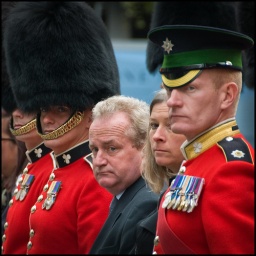
Soldiers and a couple of civvies waiting to cross the road in Cheapside